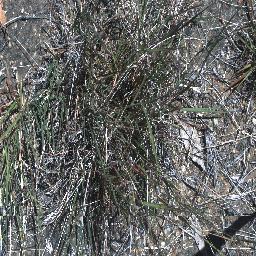
Label: negative